Izu-Hokkawa Station

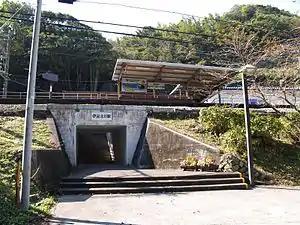
Exterior of Izu-Hokkawa Station in November 2008

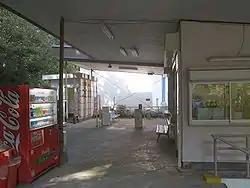
Inside the station

Izu-Hokkawa Station is served by the Izu Kyūkō Line and is located from the official starting point of the line at and from .